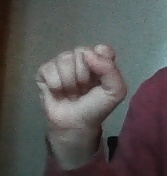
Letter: saad